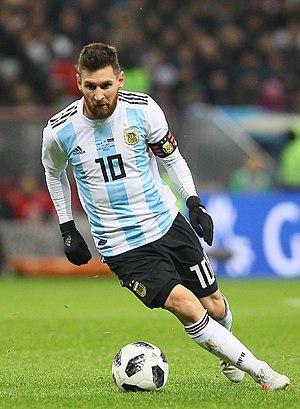
Le Ballon d'or 2017 est la 62ᵉ édition du Ballon d'or. Il récompense le meilleur footballeur de l'année 2017 pour le magazine France Football. Il revient à Cristiano Ronaldo pour la cinquième fois.